1991 in spaceflight

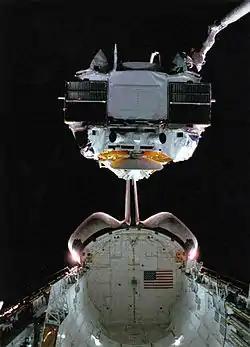
The crew of STS-37 deploys the Compton Gamma Ray Observatory.

This was the final year of the Soviet Union, and thus the end of the Cold War competition between the two space superpowers. The number of launches subsequently declined in the 1990s, and 2018 was the first year since 1990 to have more than 100 orbital launches.